Carranglan

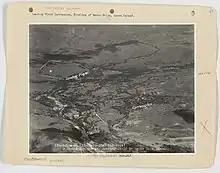
Aerial view of Carranglan, date unknown

Carranglan is politically subdivided into 17 barangays. Each barangay consists of puroks and some have sitios.